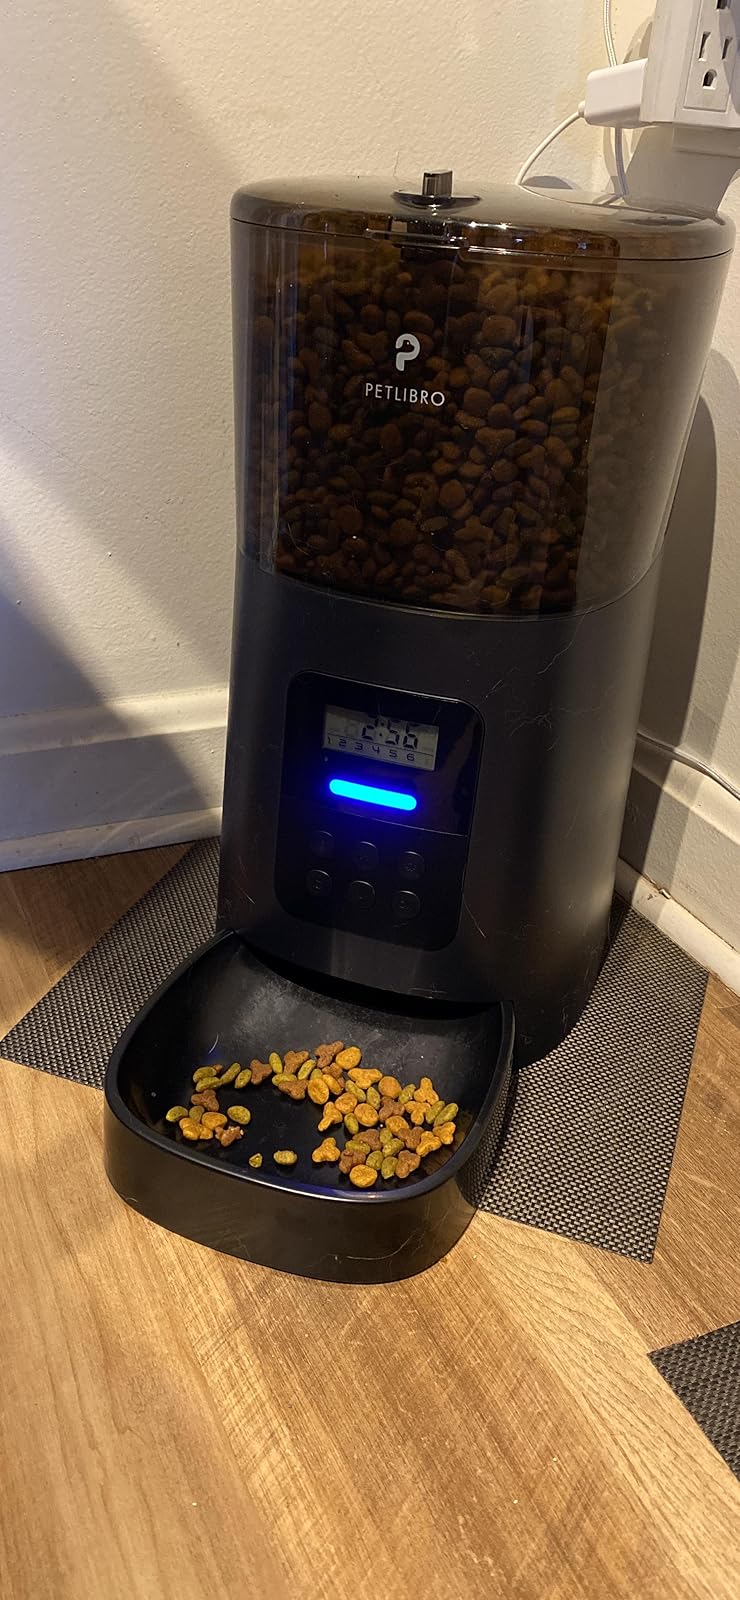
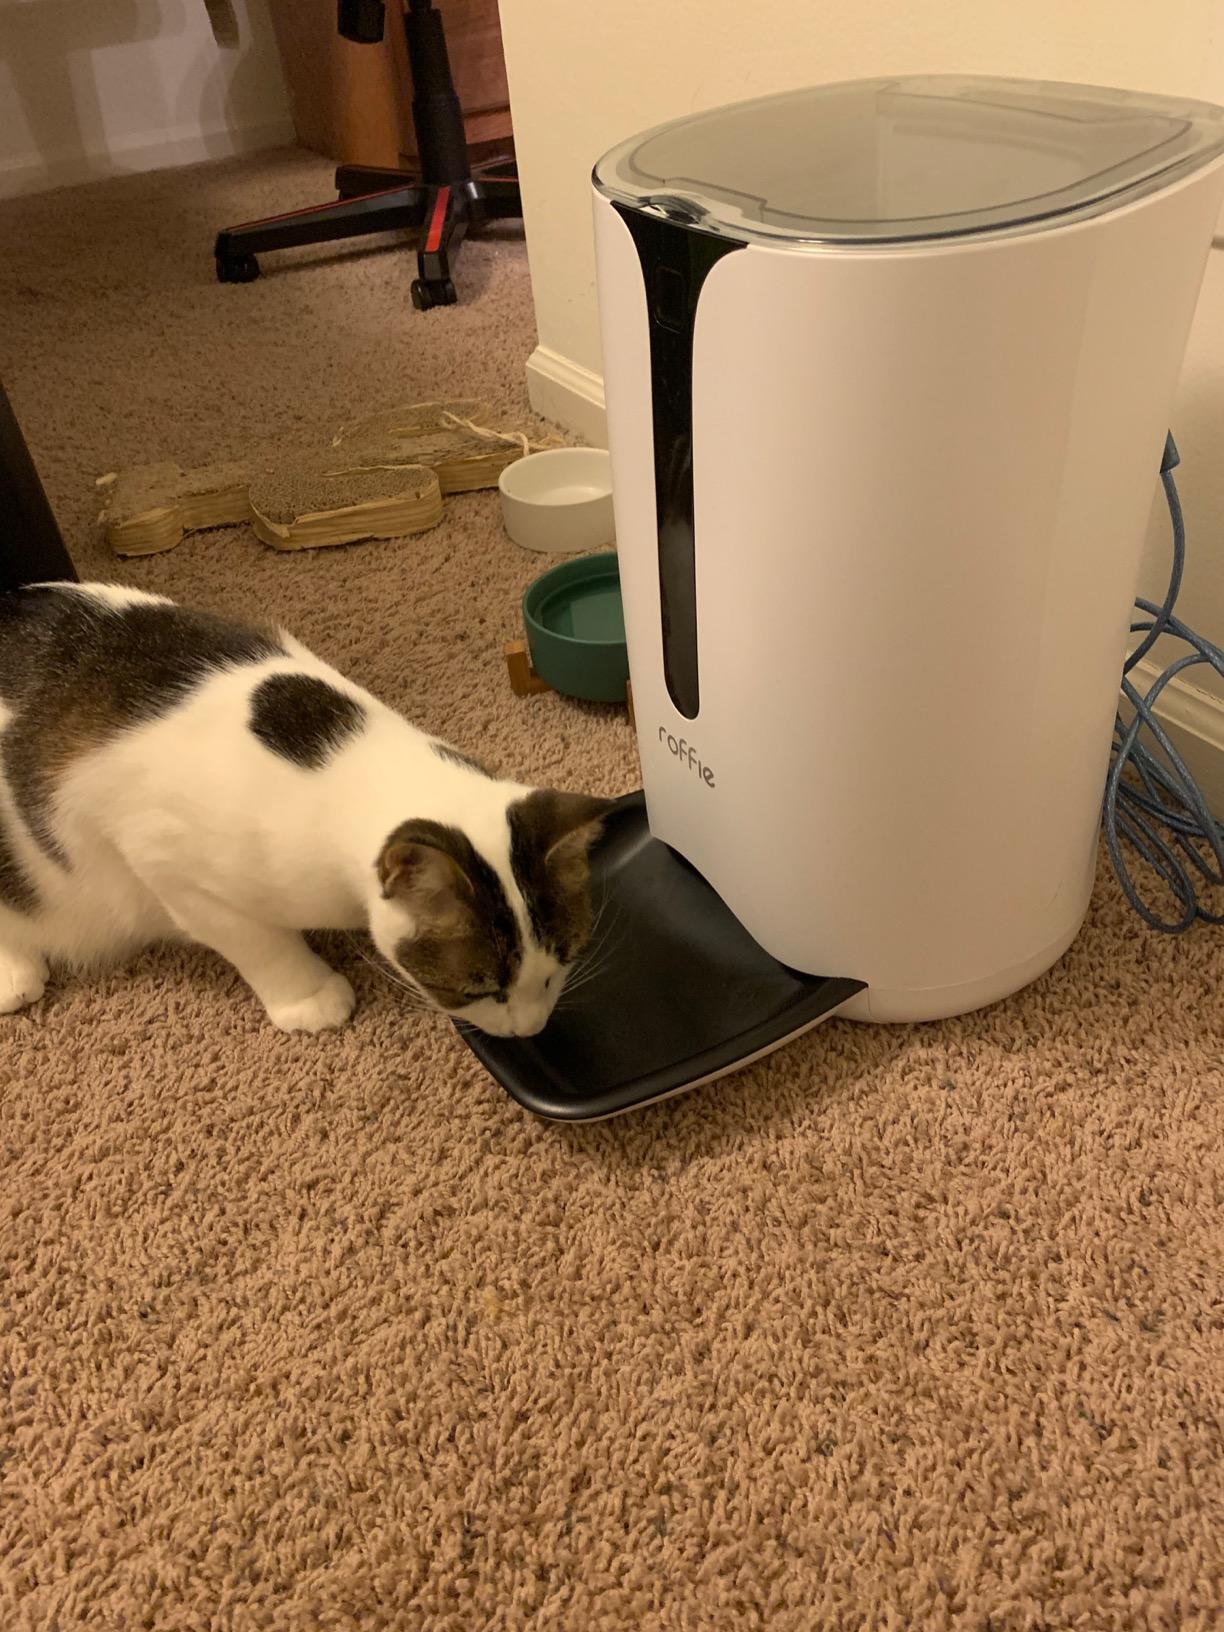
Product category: items_feeder
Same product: no